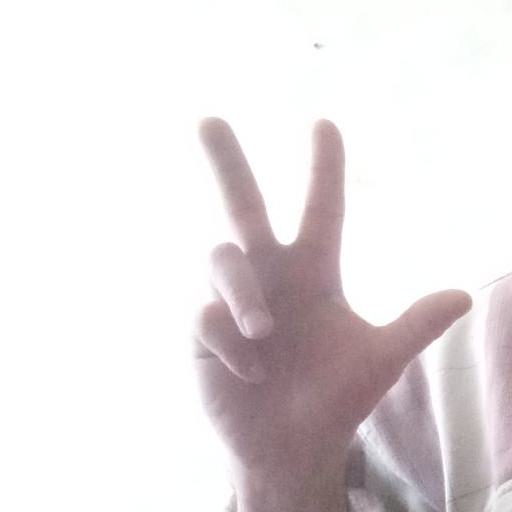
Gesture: three2